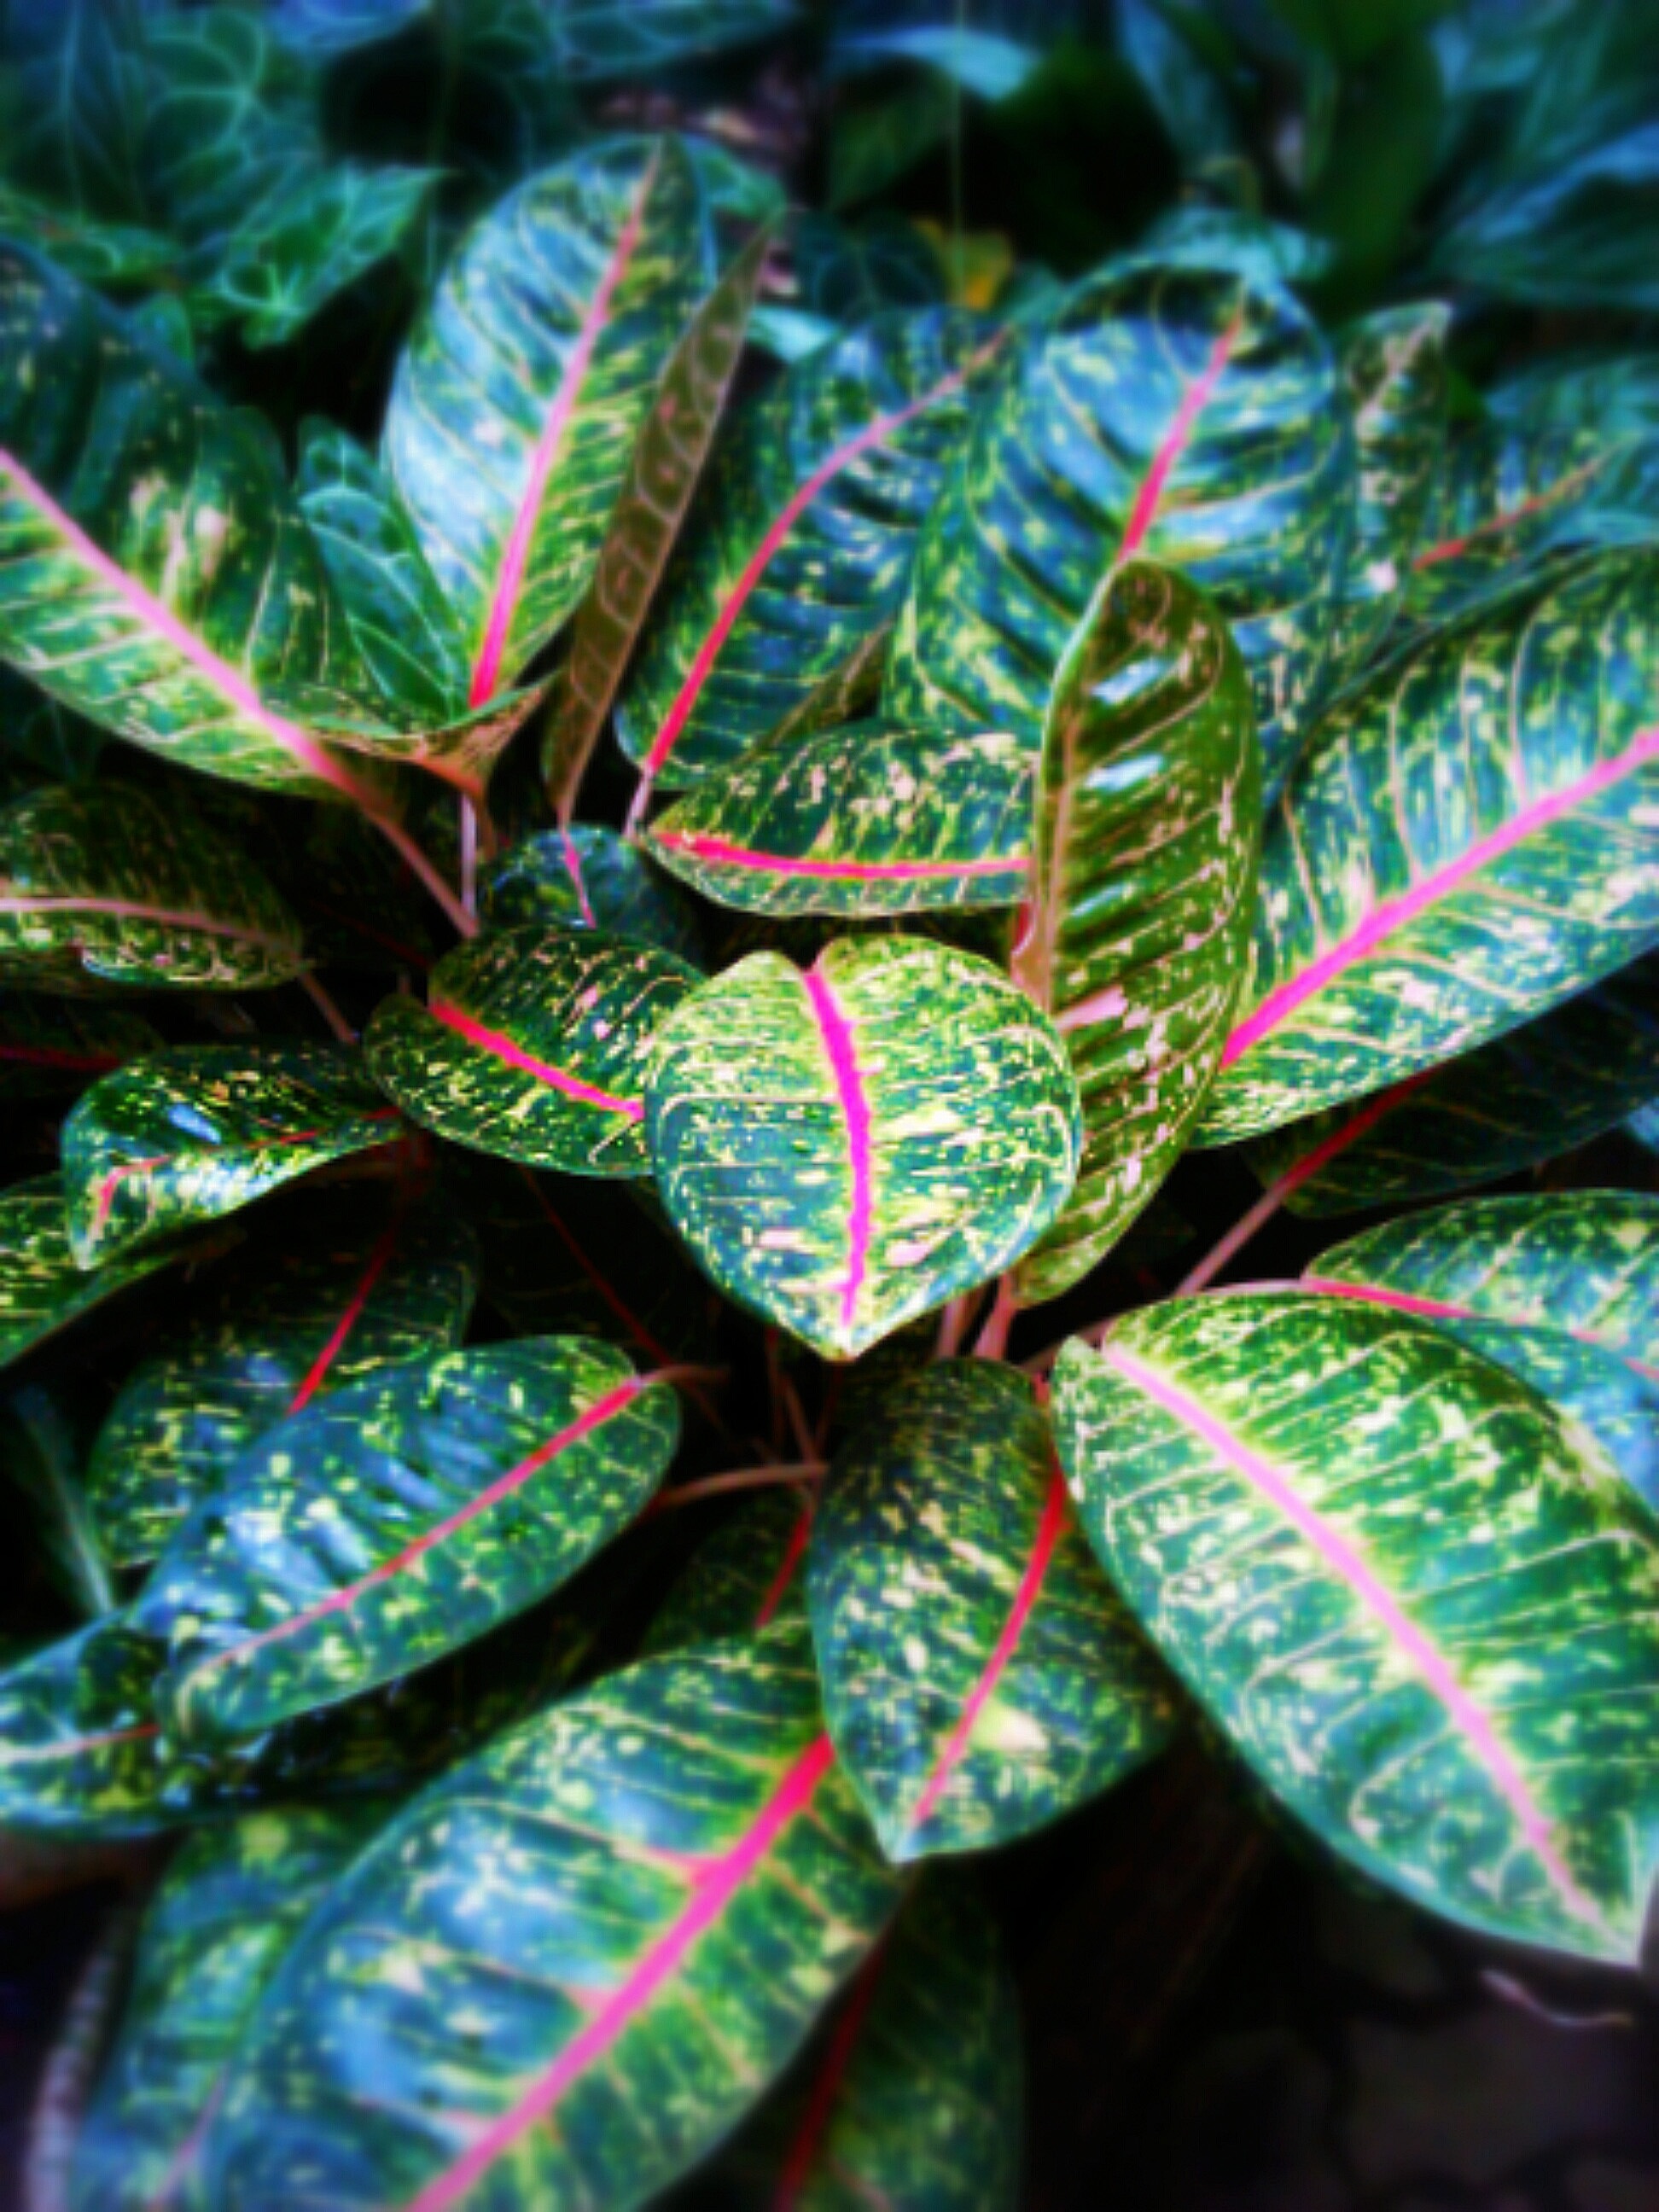
tree, nature, branch, growth, plant, leaf, flower, environment, green, herb, grow, natural, fresh, botany, agriculture, garden, healthy, flora, botanical, life, freshness, ecology, seedling, leaves, gardening, growing, indonesia, organic, macro photography, green leaf, green leaves, growing plant, land plant